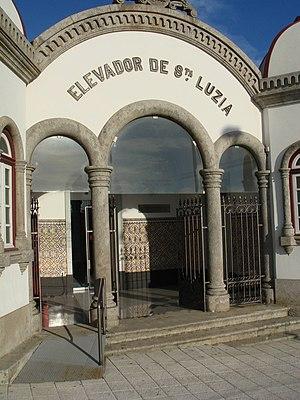
Le funiculaire de Santa Luzia, à Viana do Castelo, au Portugal, relie la gare ferroviaire située en bas dans la ville, à l'église Santa Luzia qui domine le paysage et offre un splendide panorama.